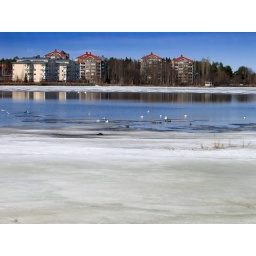
Skyline by icy water + birds